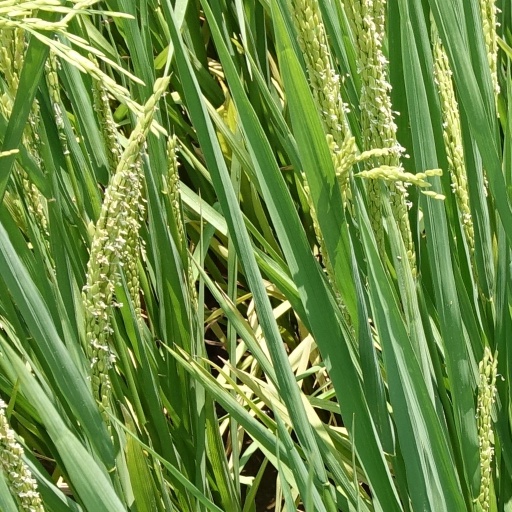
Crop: rice